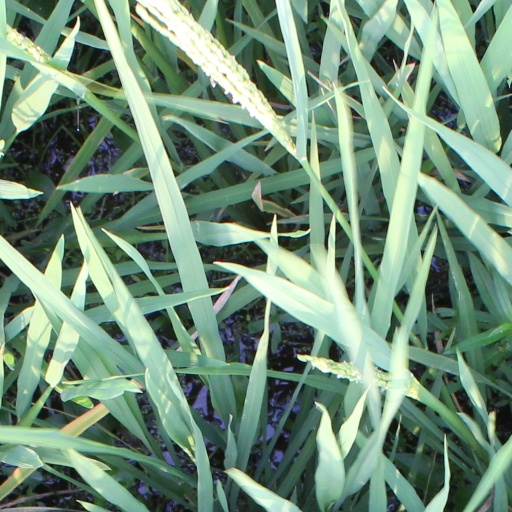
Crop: rice